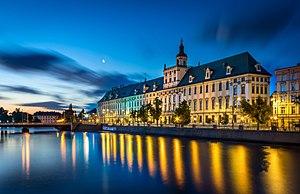
L'université et l'Oder à Wrocław.
L’université de Wrocław est une université aux traditions riches fondée en 1702.
Wrocław francisé Vratislavie, est la quatrième ville de Pologne par sa population, la cinquième par sa superficie, et l'une des plus anciennement fondées. Aujourd’hui chef-lieu de la voïvodie de Basse-Silésie, elle est desservie par l’aéroport de Wrocław-Nicolas-Copernic, le cinquième plus important du pays en nombre de passagers.